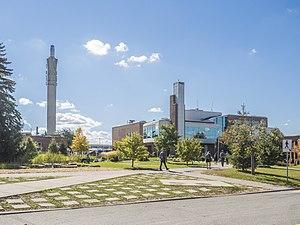
Situé au Campus principal, le Pavillon multifonctionnel abrite une cafétéria, la Coopérative de l'Université, le Centre de gestion des déplacements et plusieurs autres services.
L'Université de Sherbrooke, fondée en 1954, est une université francophone située à Sherbrooke, Québec au Canada, dans la région de l'Estrie. Selon un sondage effectué auprès de 16 955 étudiants universitaires canadiens dont les résultats sont publiés en octobre 2016 dans le magazine Maclean's, l'Université de Sherbrooke est la plus appréciée par ses étudiants parmi les 15 grandes universités canadiennes dotées de facultés de médecine. L'Université se classe au premier rang dans sept des dix thématiques abordées dans ce sondage : l'apprentissage par la pratique, la qualité de son régime coopératif de stages, les autres types de stages offerts, les expériences de travail dans la communauté et ses approches pédagogiques axées sur les aspects pratiques. Les étudiants apprécient aussi la qualité de leurs relations avec le personnel. L'efficacité de l'appareil administratif, la qualité des activités parascolaires et les mesures préventives contre les agressions sexuelles lui permettent aussi de faire bonne figure de ce sondage pancanadien.